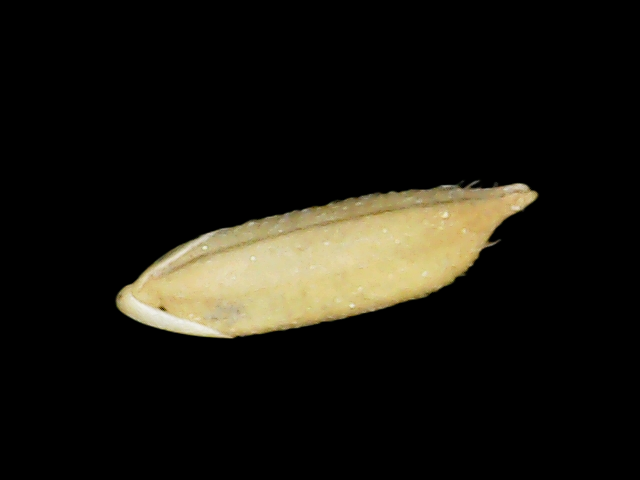
Rice variety: Binadhan12